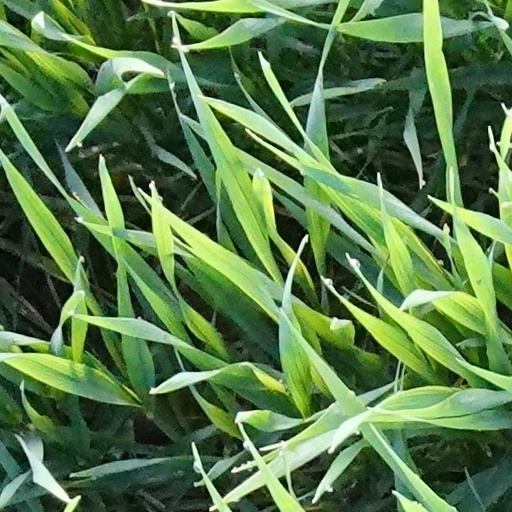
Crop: wheat